Mendip Rail

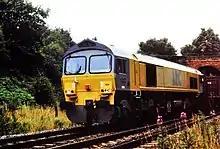
ARC 59104 "Village of Great Elm" in original livery

The four Class 59/1 locomotives owned by Hanson Aggregates (parent company of the former owner ARC) are similar to the Class 59/0 locomotives of Foster Yeoman and were built by General Motors Diesel Division at its London, Ontario plant in 1990. The main differences are a revised layout for the headlights and marker lights, and modifications to the suspension to permit the maximum speed to be increased to (if required in the future) with the fitting of yaw dampers.